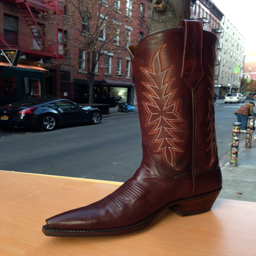
what i love about # filming location